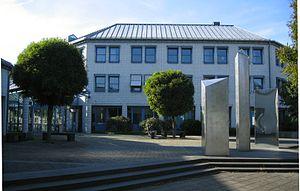
L'arrondissement d'Olpe est situé au sud du Land de Rhénanie-du-Nord-Westphalie. Il est traversé par la rivière la Lenne et l'autoroute A 45; l'autoroute A 4 s'y termine. L'arrondissement a des limites avec les arrondissements de Haut-Berg, Mark, Haut-Sauerland et Siegen-Wittgenstein ainsi que l'arrondissement rhénano-palatien d'Altenkirchen. Il est l'arrondissement le moins peuplé du Land.